Annabeth Rosen

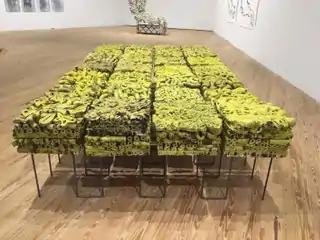
Annabeth Rosen, "Sample", fired and glazed ceramics on steel stand, 28" x 108" x 80", 1999

Rosen's work in the first half of her career reflected her traditional ceramics training and—particularly after the move to California—an interest in nature. It ranged from tall ceramic outdoor sculptures to slashing geometric black-ink drawings to thick, plate- and tile-based slabs that sprouted dense, vertical accumulations of modeled organic forms. In the latter works, critics noted affinities with historical architectural ornamentation—della Robbia's terra-cotta plaques, decorative aspects of Gaudi and Louis Sullivan, or the swarming statuary of Hindu temples—as well as with geological cross-sections. "Sample" (1999) is a representative piece, consisting of a roughly 10' by 16' grid of squares, dense with squirming, tentacular forms stacked in two layers and elevated on a steel stand. Maria Porges deemed the yellow-glazed work "a baroque, feminist-inflected riposte to Carl Andre's dour modular floor pieces: nature's fecundity riffing on the sometimes-humorless dryness of Minimalism."